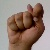
The image shows a hand gesture representing the letter 'T' in Indian Sign Language.